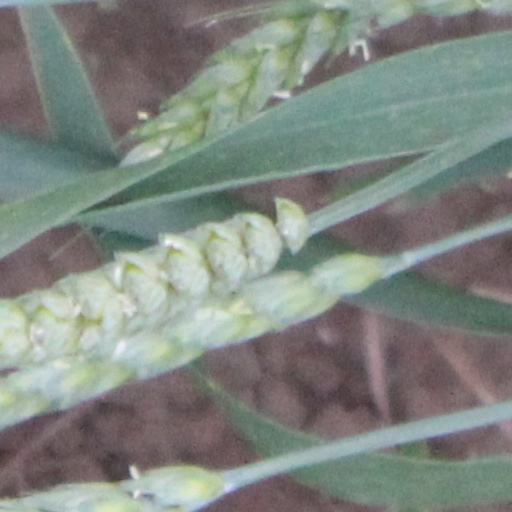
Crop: wheat